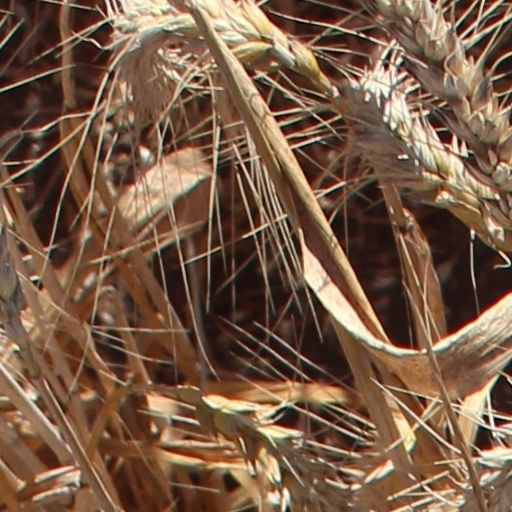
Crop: wheat